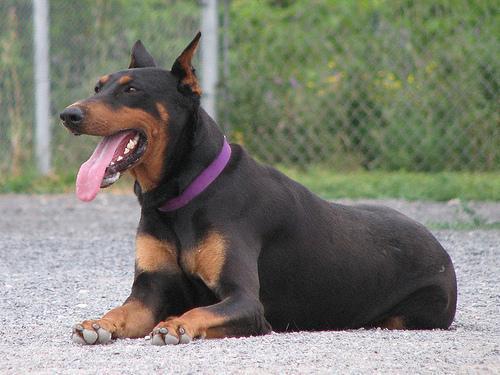
Doberman